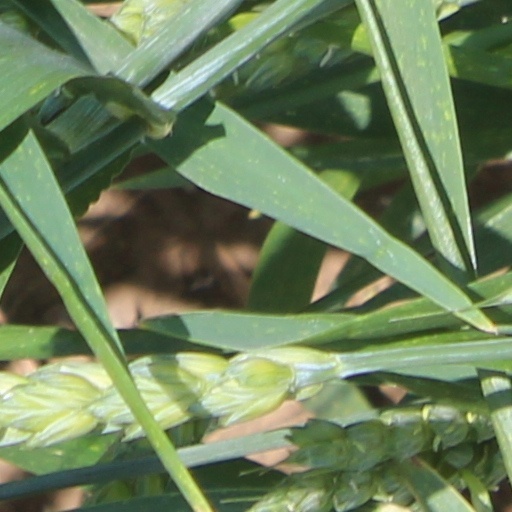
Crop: wheat